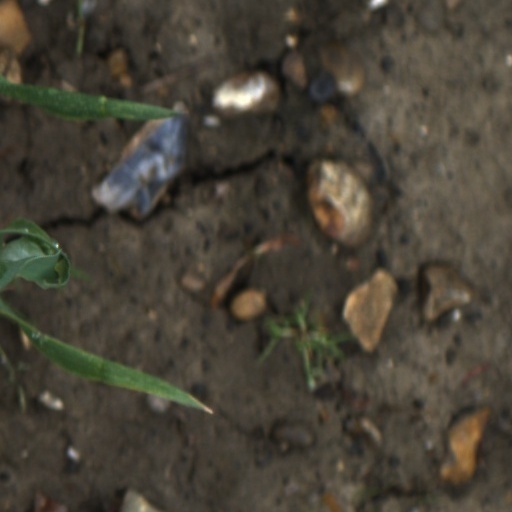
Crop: wheat